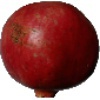
Label: Pomegranate 1